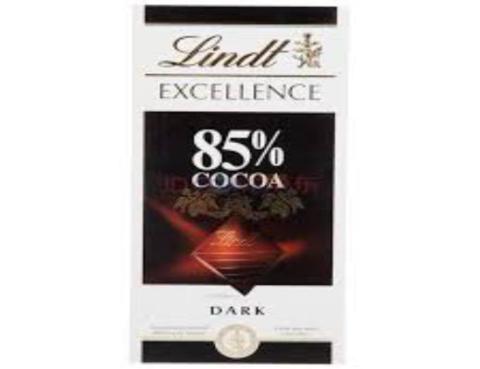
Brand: lindt
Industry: Food